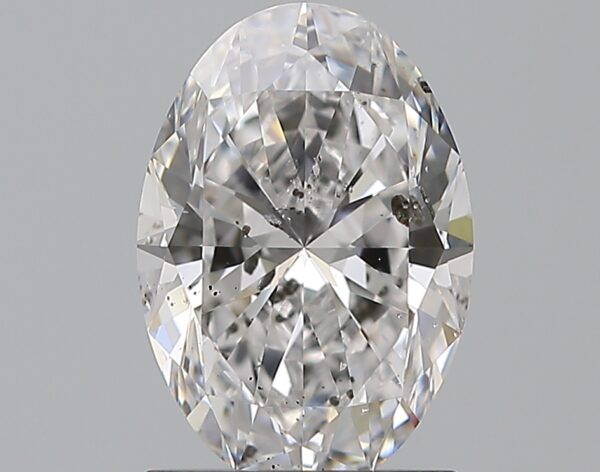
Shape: oval
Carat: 1.51
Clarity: SI2
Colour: D
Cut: EX
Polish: EX
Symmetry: EX
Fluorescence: N
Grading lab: GIA
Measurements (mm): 9.18 x 6.32 x 3.98